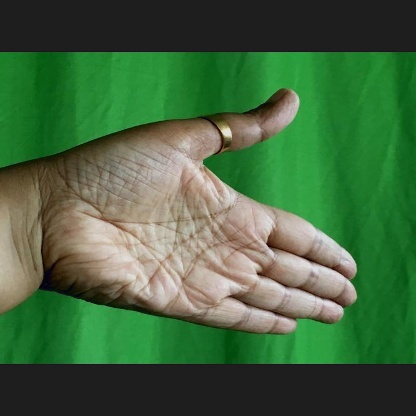
Mudra: Ardhachandran